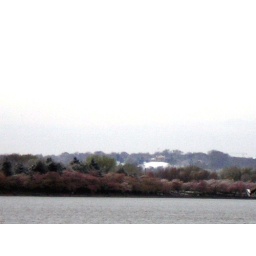
The building you can see in the background is Lee's house at Arlington Cemetery